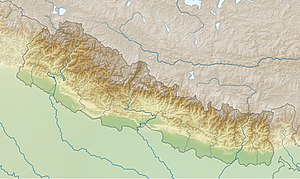
Baruntse
Baruntses beliggenhed
Baruntse ligger i Nepal
Baruntse er et bjerg i Makalu Baruns nationalpark i Nepal. Toppen ligger på 7 162 meter over havet og indgår i den del af Himalaya som kaldes Mahalangur Himal.